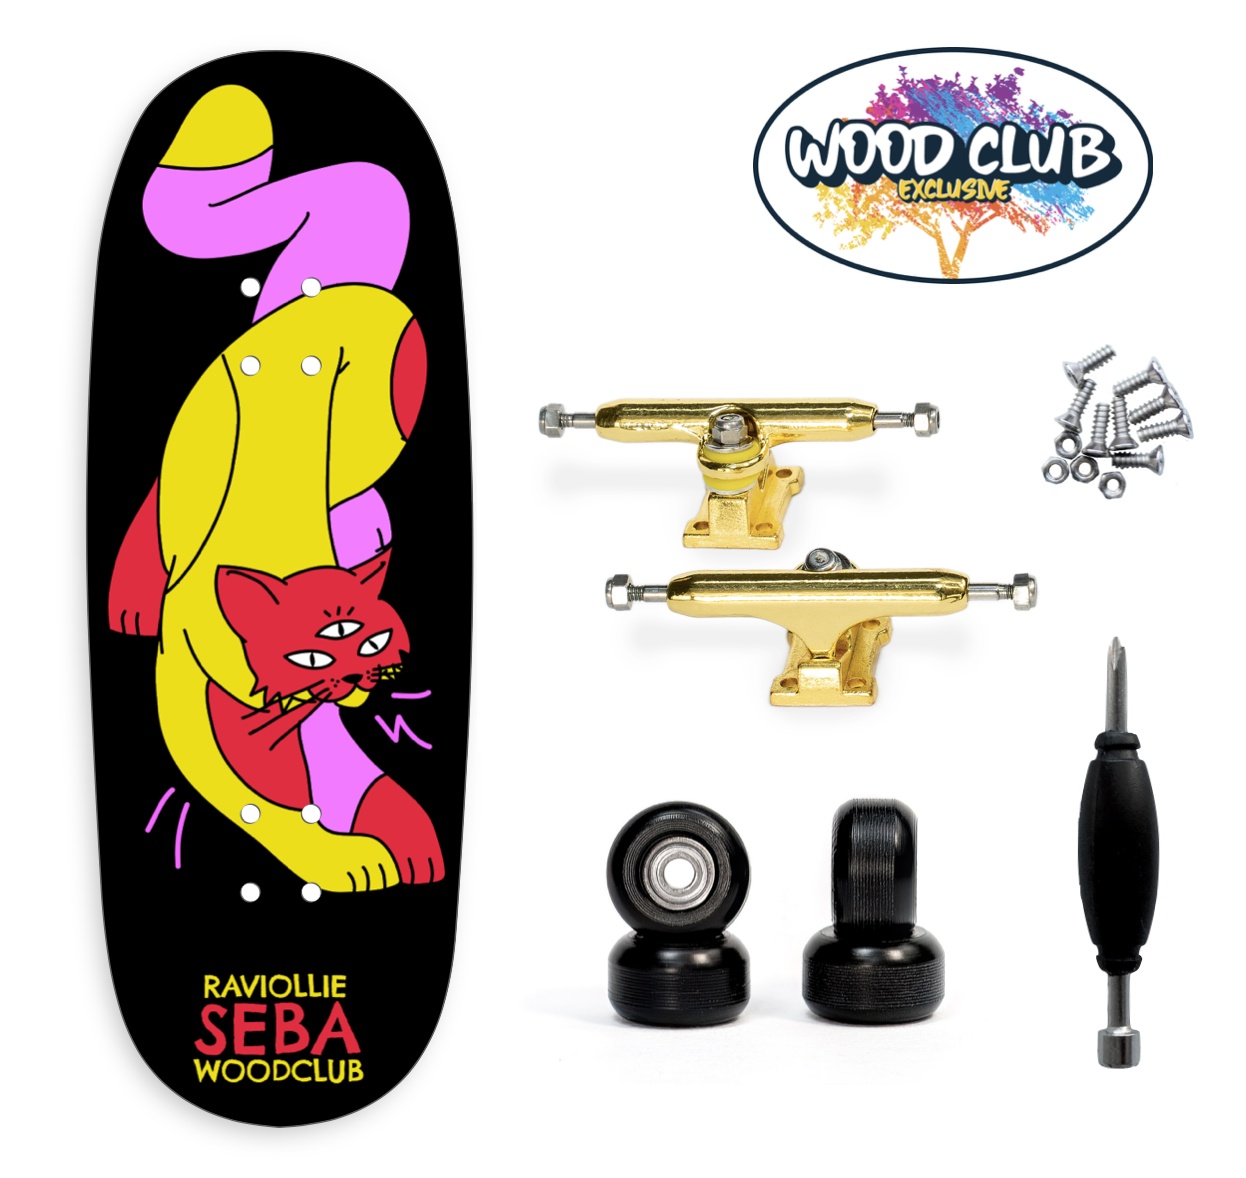
WoodClub EXCLUSIVE Fingerboard de 35mm - "SEBAFSK8 ETHEREAL"
Brand: WoodClub
Le deck a une forme spéciale "0-shape" avec "mid-kicks". Ce set-up comprend des roues avec roulement qui assurent un roulement parfaitement régulier, un grip en mousse pour un contrôle parfait, et des trucks professionnels avec des gommes en caoutchouc téflon pour un excellent amortissement. Trucks PREMIUM Ils représentent une nouvelle génération de trucks avec de nouvelles formes de "hanger" qui, grâce à une nouvelle technologie, n'ont qu'un seul axe guidé sur toute la largeur des trucks, ce qui les rend encore plus solides, plus larges et de meilleure qualité que les trucks REGULAR à 2 axes. Roues PREMIUM Elles ont une forme réaliste spéciale pour une meilleure stabilité et un meilleur contrôle de la touche. Par rapport aux roues REGULAR, elles ne sont pas coulées, mais sont fraisées dans un matériau de qualité supérieure, c'est pourquoi elles sont encore meilleures et plus durables. Trucks ELITE Ces Trucks font partie des meilleurs Trucks du marché. Ils se distinguent des Trucks PREMIUM par des bagues spéciales qui ont une durée de vie incroyablement longue et des coupelles de rotation, qui sont placées entre la "base" et le " hanger " des trucks, grâce auxquelles les trucks restent très souples. Roues ELITE Elles sont fabriquées en uréthane de première qualité, grâce auquel elles ont une très longue durée de vie. Les roues ELITE ont des roulements incroyablement durables et elles se caractérisent par leur plus grande largeur, grâce à laquelle elles excellent dans une meilleure adhérence sur les surfaces intérieures et extérieures pendant la conduite. Roues MIVOLI Les toutes nouvelles roues WoodClub MIVOLI en urethane sôt fabriquées à partir de matériau unique et haut de gamme. La forme de ces roues ont été spécialement conçue pour permettre un contrôle exceptionnel du fingerboard. Les roulements sont spécialement montés pour un minimum de frottements, ce qui assurent une rotation incroyablement douce. Vous pourrez ainsi améliorer vos compétences en fingerboard. Roues ALUM Elles sont faites d'un matériau spécial en uréthane, sur lequel est inséré un contour en aluminium anodisé. Ce sont les roues les plus uniques du marché. Les roues ALUM possèdent un roulement durable et sont connues pour être plus large. Roues ROYALS Ameliorez votre expérience de glisse avec les roues WoodClub ROYALS en urethane, le choix de qualité pour ceux qui n'exigent que le meilleur. Conçues pour la performance, ces roues offrent un controle, une durabilité et une legerté inegalé. Les roues WoodClub ROYALS sont celebres pour leur design different. Vous comprendrez ce vertiable savoir faire en les utilisants. Dimensions Longueur : 100mm Largeur : 35mm Le kit contient : 1x deck en bois à 5 couches (100% érable canadien) 4x roues avec roulements 1x grip en mousse 2x trucks 1x outil de montage toutes les vis et boulons nécessaires
Category: Toys & Games > Toys > Sports Toys > Fingerboards & Fingerboard Sets